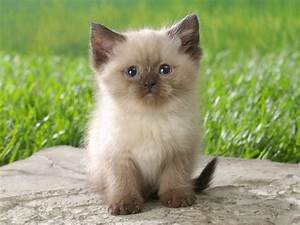
Label: gatto